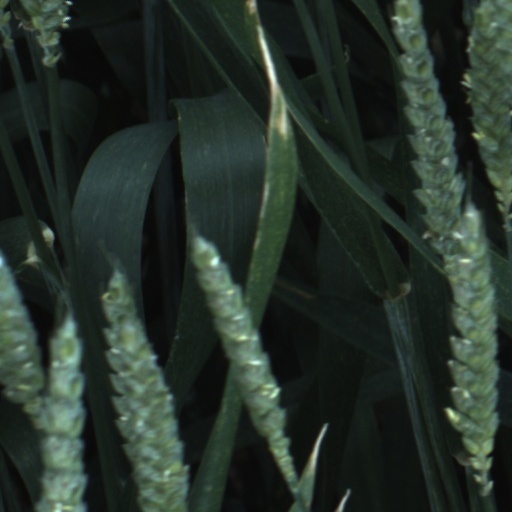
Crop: wheat